Solar panel

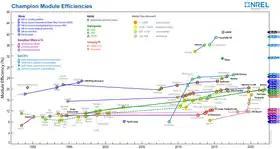
Reported timeline of champion solar module energy conversion efficiencies since 1988 (National Renewable Energy Laboratory)

Module electrical connections are made with conducting wires that take the current off the modules and are sized according to the current rating and fault conditions, and sometimes include in-line fuses.